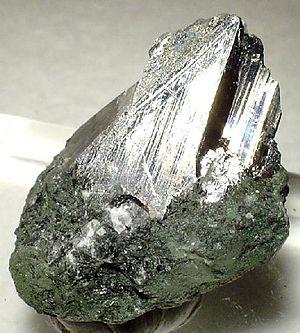
La bismuthinite est une espèce minérale correspondant au trisulfure de dibismuth ou sesquisulfure de bismuth de formule Bi₂S₃. Ce minéral relativement rare, caractéristique de l'élément bismuth, peut contenir des traces des éléments Pb, Cu, Fe, As, Sb, Se, Te.